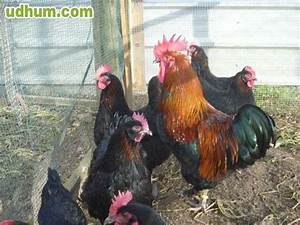
Label: chicken